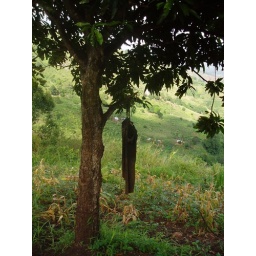
someone forgot his pants on a tree in uluguru mountains, tanzania